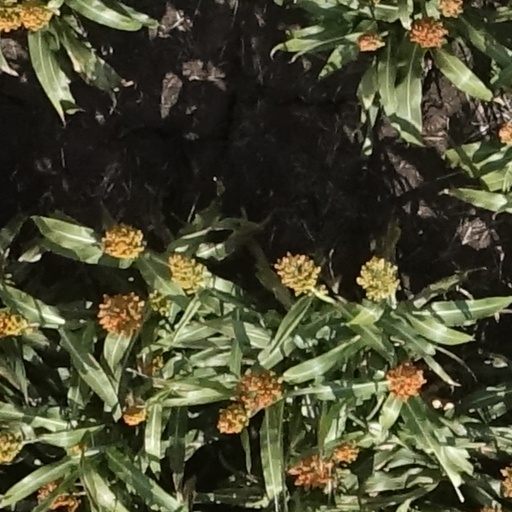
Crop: sorghum